Luiz Bacci

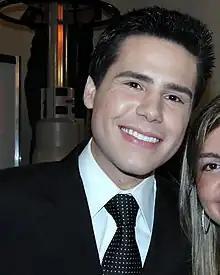
Bacci in 2010

Luiz Fernando Elui Bacci, best known as Luiz Bacci (born March 12, 1984), is a Brazilian journalist and TV host.